SS Stevens

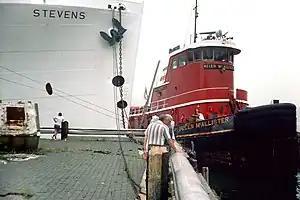
Tugboat "Helen McAllister" prepares to tow "Stevens" on her final voyage, August 26, 1975

During the initial five years of operation, maintenance and repair costs for "Stevens" were comparable to those of a land-based dormitory. In early 1973, the institute had anticipated operating "Stevens" for another five years.